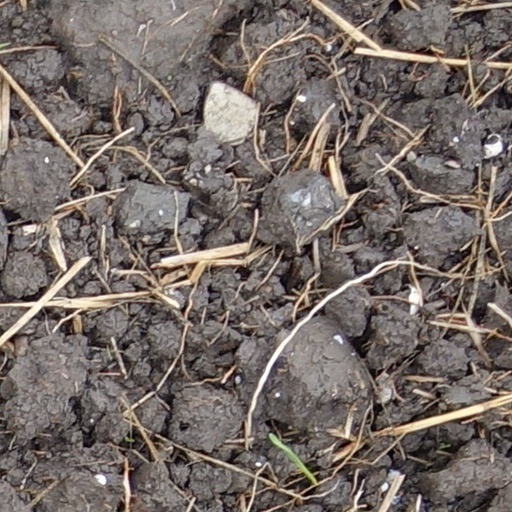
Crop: wheat